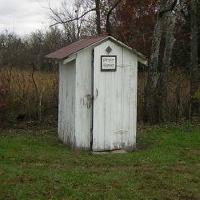
Weather: cloudy or overcast